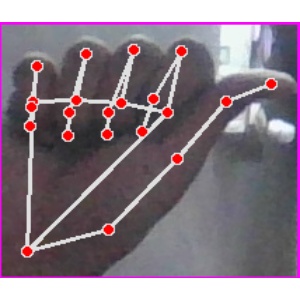
अक्षर: छ